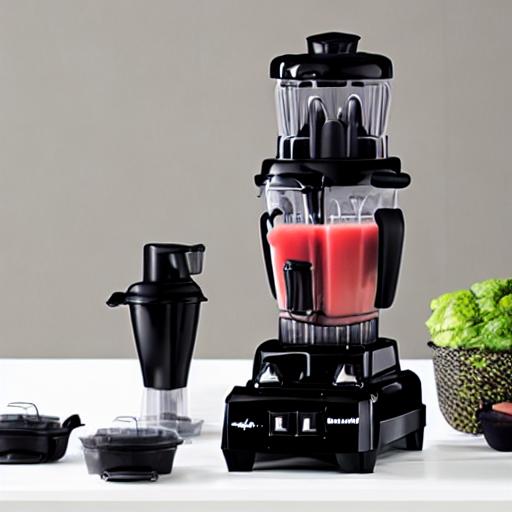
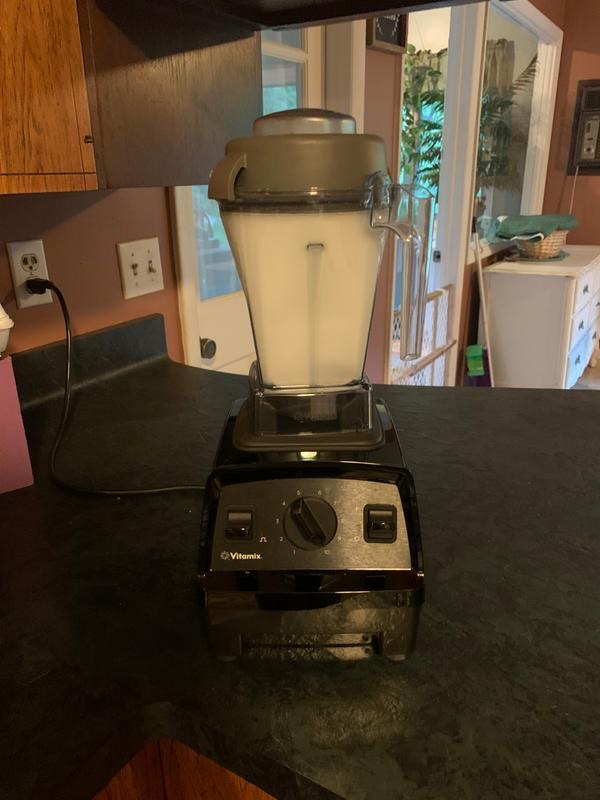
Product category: items_blender
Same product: no